Australian cricket team in Australia in 1958–59

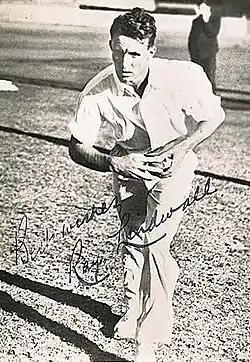
Ray Lindwall, "the last of Australia's straight-arm bowlers"

With the retirement of Keith Miller, Bill Johnston, Ken Archer and Ian Johnson in 1956 Australia needed to rebuild their bowling attack. Ray Lindwall would continue to play until 1960, and would overtake Clarrie Grimmett's Australian record of 216 wickets. However, he was now 37 and was no longer the fast-bowler who had terrorised the England team in the 1940s even though he swung the ball heavily. Considering the bent elbows of Australia's latest talent and the purists dubbed him "the last of Australia's straight-arm bowlers". Fortunately the all-rounders Alan Davidson and Richie Benaud came good in the 1957-58 South African tour after years of underperforming. "Davo" was a left-handed fast-medium swing bowler who came round the wicket and could move the ball either way off the pitch or through the air. Dogged by perennial injuries he took only 16 wickets (34.06) between 1953 and 1957, but starting in 1957-58 he would take 23 wickets or more in six out of seven series. Tom Graveney thought he was "possibly the greatest left-arm new-ball bowler in the history of cricket" and with the exceptionally low Test average of 20.53 it is difficult to argue with him. The captain Richie Benaud had in the last year emerged as probably the finest leg spinner in the world and his 31 wickets (18.83) in the series was the most taken for Australia against England since Monty Noble in 1901-02. No great spinner of the ball, he was able to produce subtle variations, and unlike most leg-spinners was very economical. After these three greats Australia's bowling was less dependable, or acceptable. Ian Meckiff took 17 wickets (17.17) with his fast left hand swing bowling, but was never able to overcome the accusations of throwing that beset his career. His unusual style gave him the ability to swing the ball at high speed and the flick of his hand made it difficult for the batsman to read the ball. Meckiff was definitely fast, saying he "likes to make them whistle", but erratic, sometimes bowling balls two feet off the stumps on either side of the wicket. When Meckiff was ill the 6'5" Giant Rorke came in and proved to be just as dangerous, taking 3/23 in the first innings of the Fourth Test and was sometimes almost unplayable as many balls pitched wide of the crease.